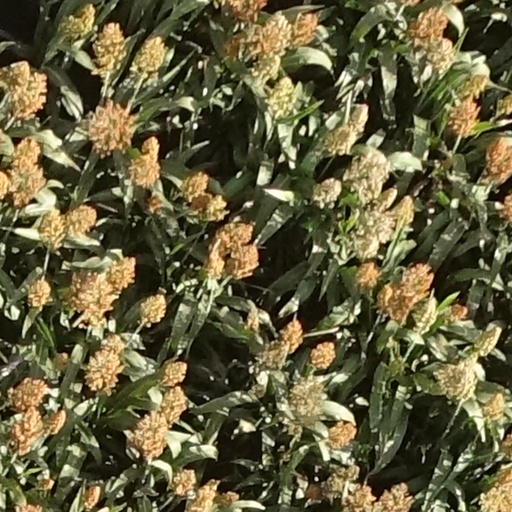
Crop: sorghum